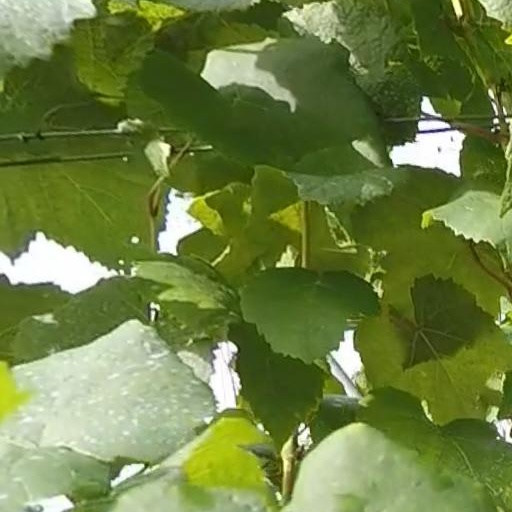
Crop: grape